Game Developers Conference

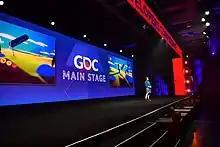
GDC Main Stage, 2019

The Game Developers Choice Awards is the game industry's only open, peer-based awards show. Any member of the IGDA may nominate games, and then the membership votes on the finalists. As with the IGF, the individual creators are named as the recipients of the awards. Specialty awards such as Lifetime Achievement and First Penguin are determined by the GDCA committee, and all are revealed at the Game Developers Choice Awards ceremony at the GDC. The IGF and the GDCA are presented back to back, in an awards show produced by UBM TechWeb, typically on the Wednesday of the GDC.